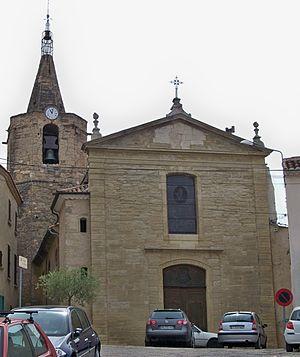
église de Malemort du Comtat (84)